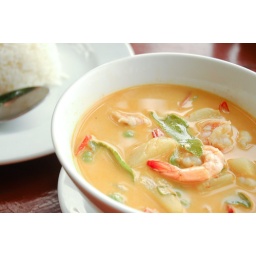
prawns in red curry with pineapples